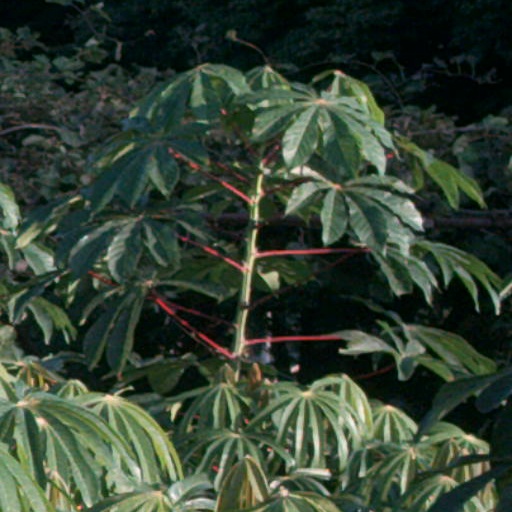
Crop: cassava